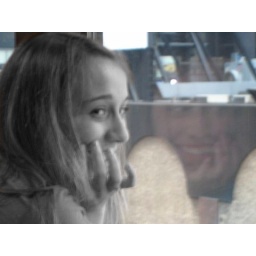
I see my black and white life reflected in color through the window